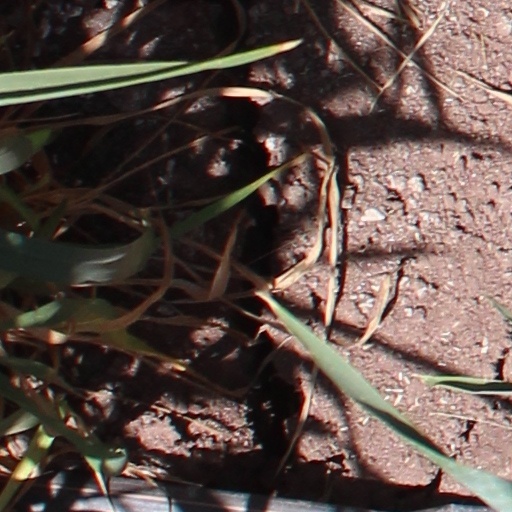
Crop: wheat